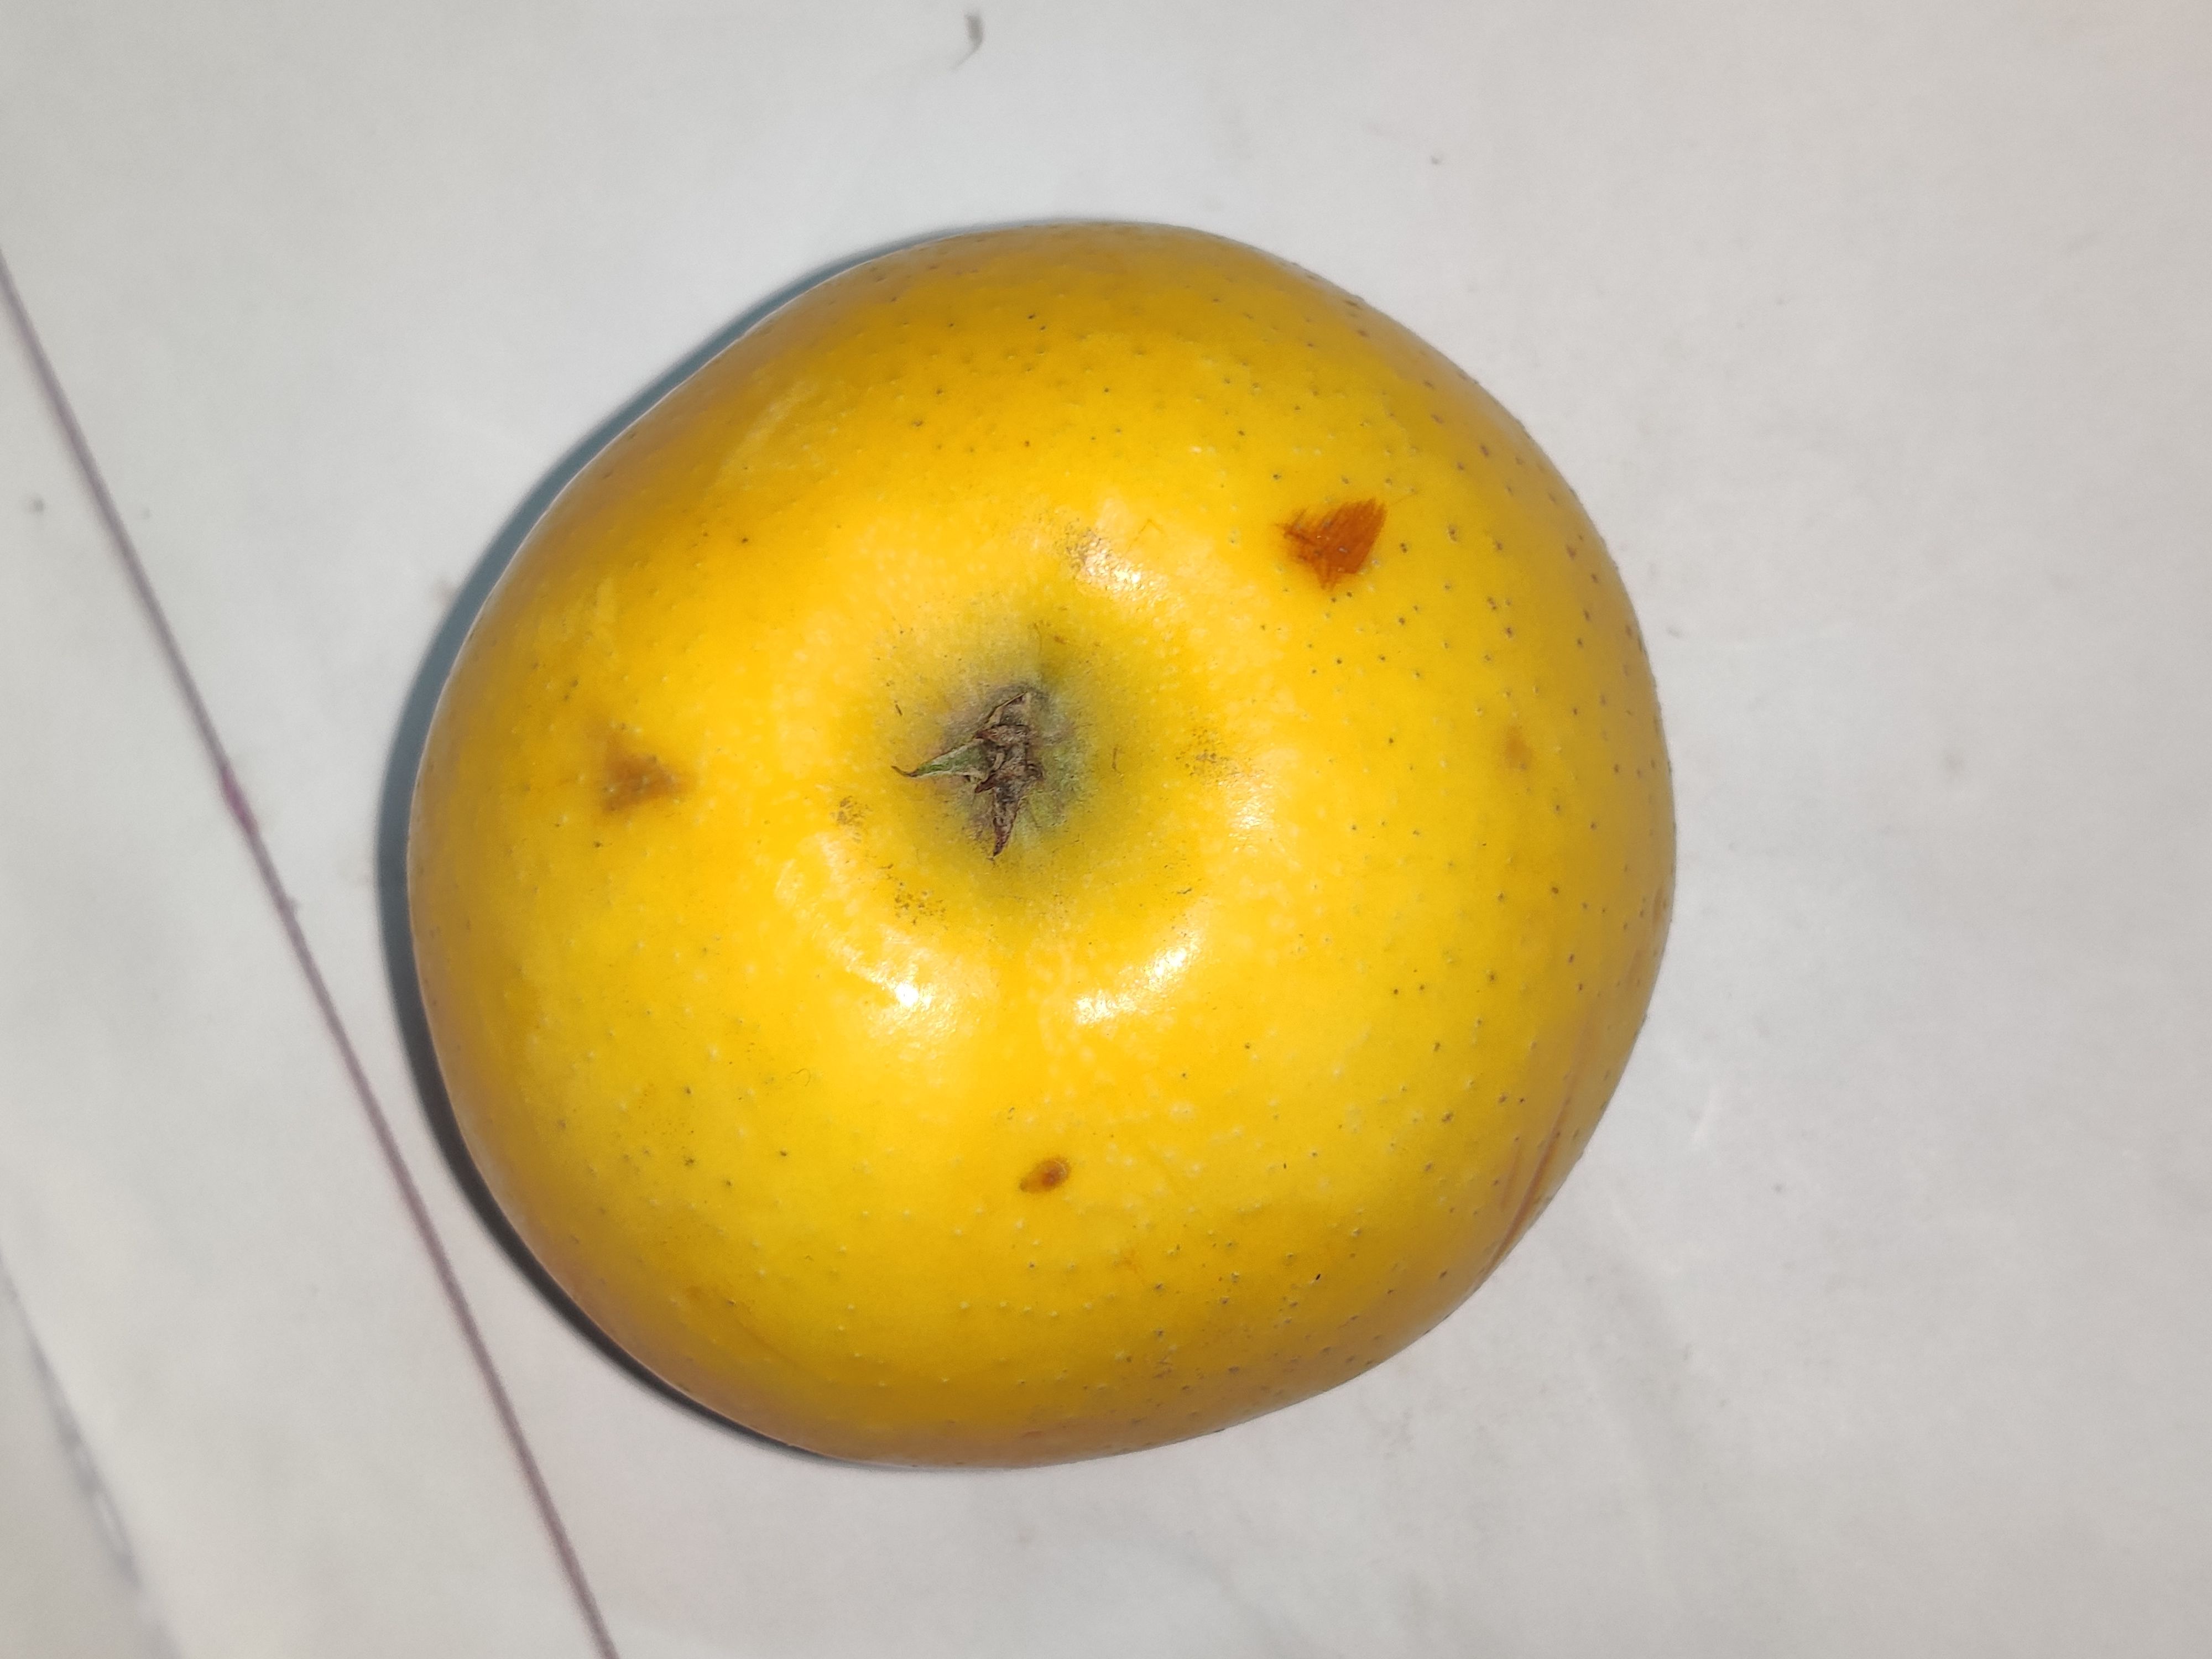
Fruit: apple
Grade: 1st-grade